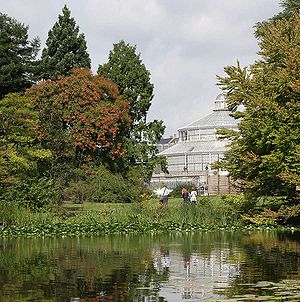
Statens Naturhistoriske Museum / Udstillinger
Søen i Botanisk Have med Palmehuset i baggrunden.
Statens Naturhistoriske Museum er nationalmuseum for naturhistorien i Danmark. Museet blev stiftet i 2004 og har ansvaret for forvaltningen af de nationale naturhistoriske samlinger og den tilknyttede forskning og formidling. Samlingerne omfatter ca. 14 mio. genstande indsamlet gennem 400 år, bl.a. skind, skeletter, dyr i sprit, insekter på nål, planter på herbarieark, fossiler, mineraler og meteoritter. Hertil kommer de levende samlinger i Botanisk Have, der omfatter ca. 12.000 forskellige plantearter, såsom orkide, kaktus, kødædende planter og eksotiske træarter. Museets samlinger har rødder tilbage til Museum Wormianum, som blev skabt af lægen Ole Worm i midten af 1600-tallet og bestod hovedsageligt af en omfattende samling naturalier fra hele verden. I dag betragtes Museum Wormianum ikke blot som Danmarks første museum, men et af verdens første museer. Efter Ole Worms død overgik samlingen til kongen, Frederik III. Han havde få år forinden, som den første danske konge, oprettet et kunstkammer, og Worms samling indgik fra da af i Det Kongelige Kunstkammer.